Old Government House, Parramatta

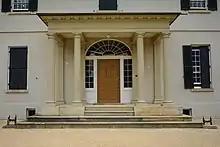
The front portico

The original area of the Governor's Domain has been reduced from , and the area to the north and east of the river is now largely devoted to sporting facilities. The area contains over eighty items of cultural significance. These items include: buildings (such as Old Government House), relics (former observatory), historic plantings, archaeological sites (41 in all, including former roads, convict huts, stables, redoubt, lumberyard), vistas (across Parramatta and along George St to the former wharf) and natural items such as bushland. Evidence of Aboriginal use of this area includes stone artefacts and scarred trees (Rosen, S. 2003).